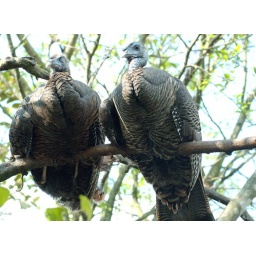
Saw these guys sitting in the tree and had to have a shot of them.